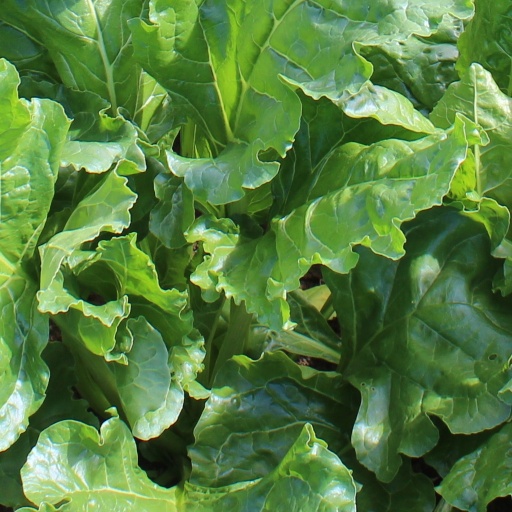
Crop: sugar beet